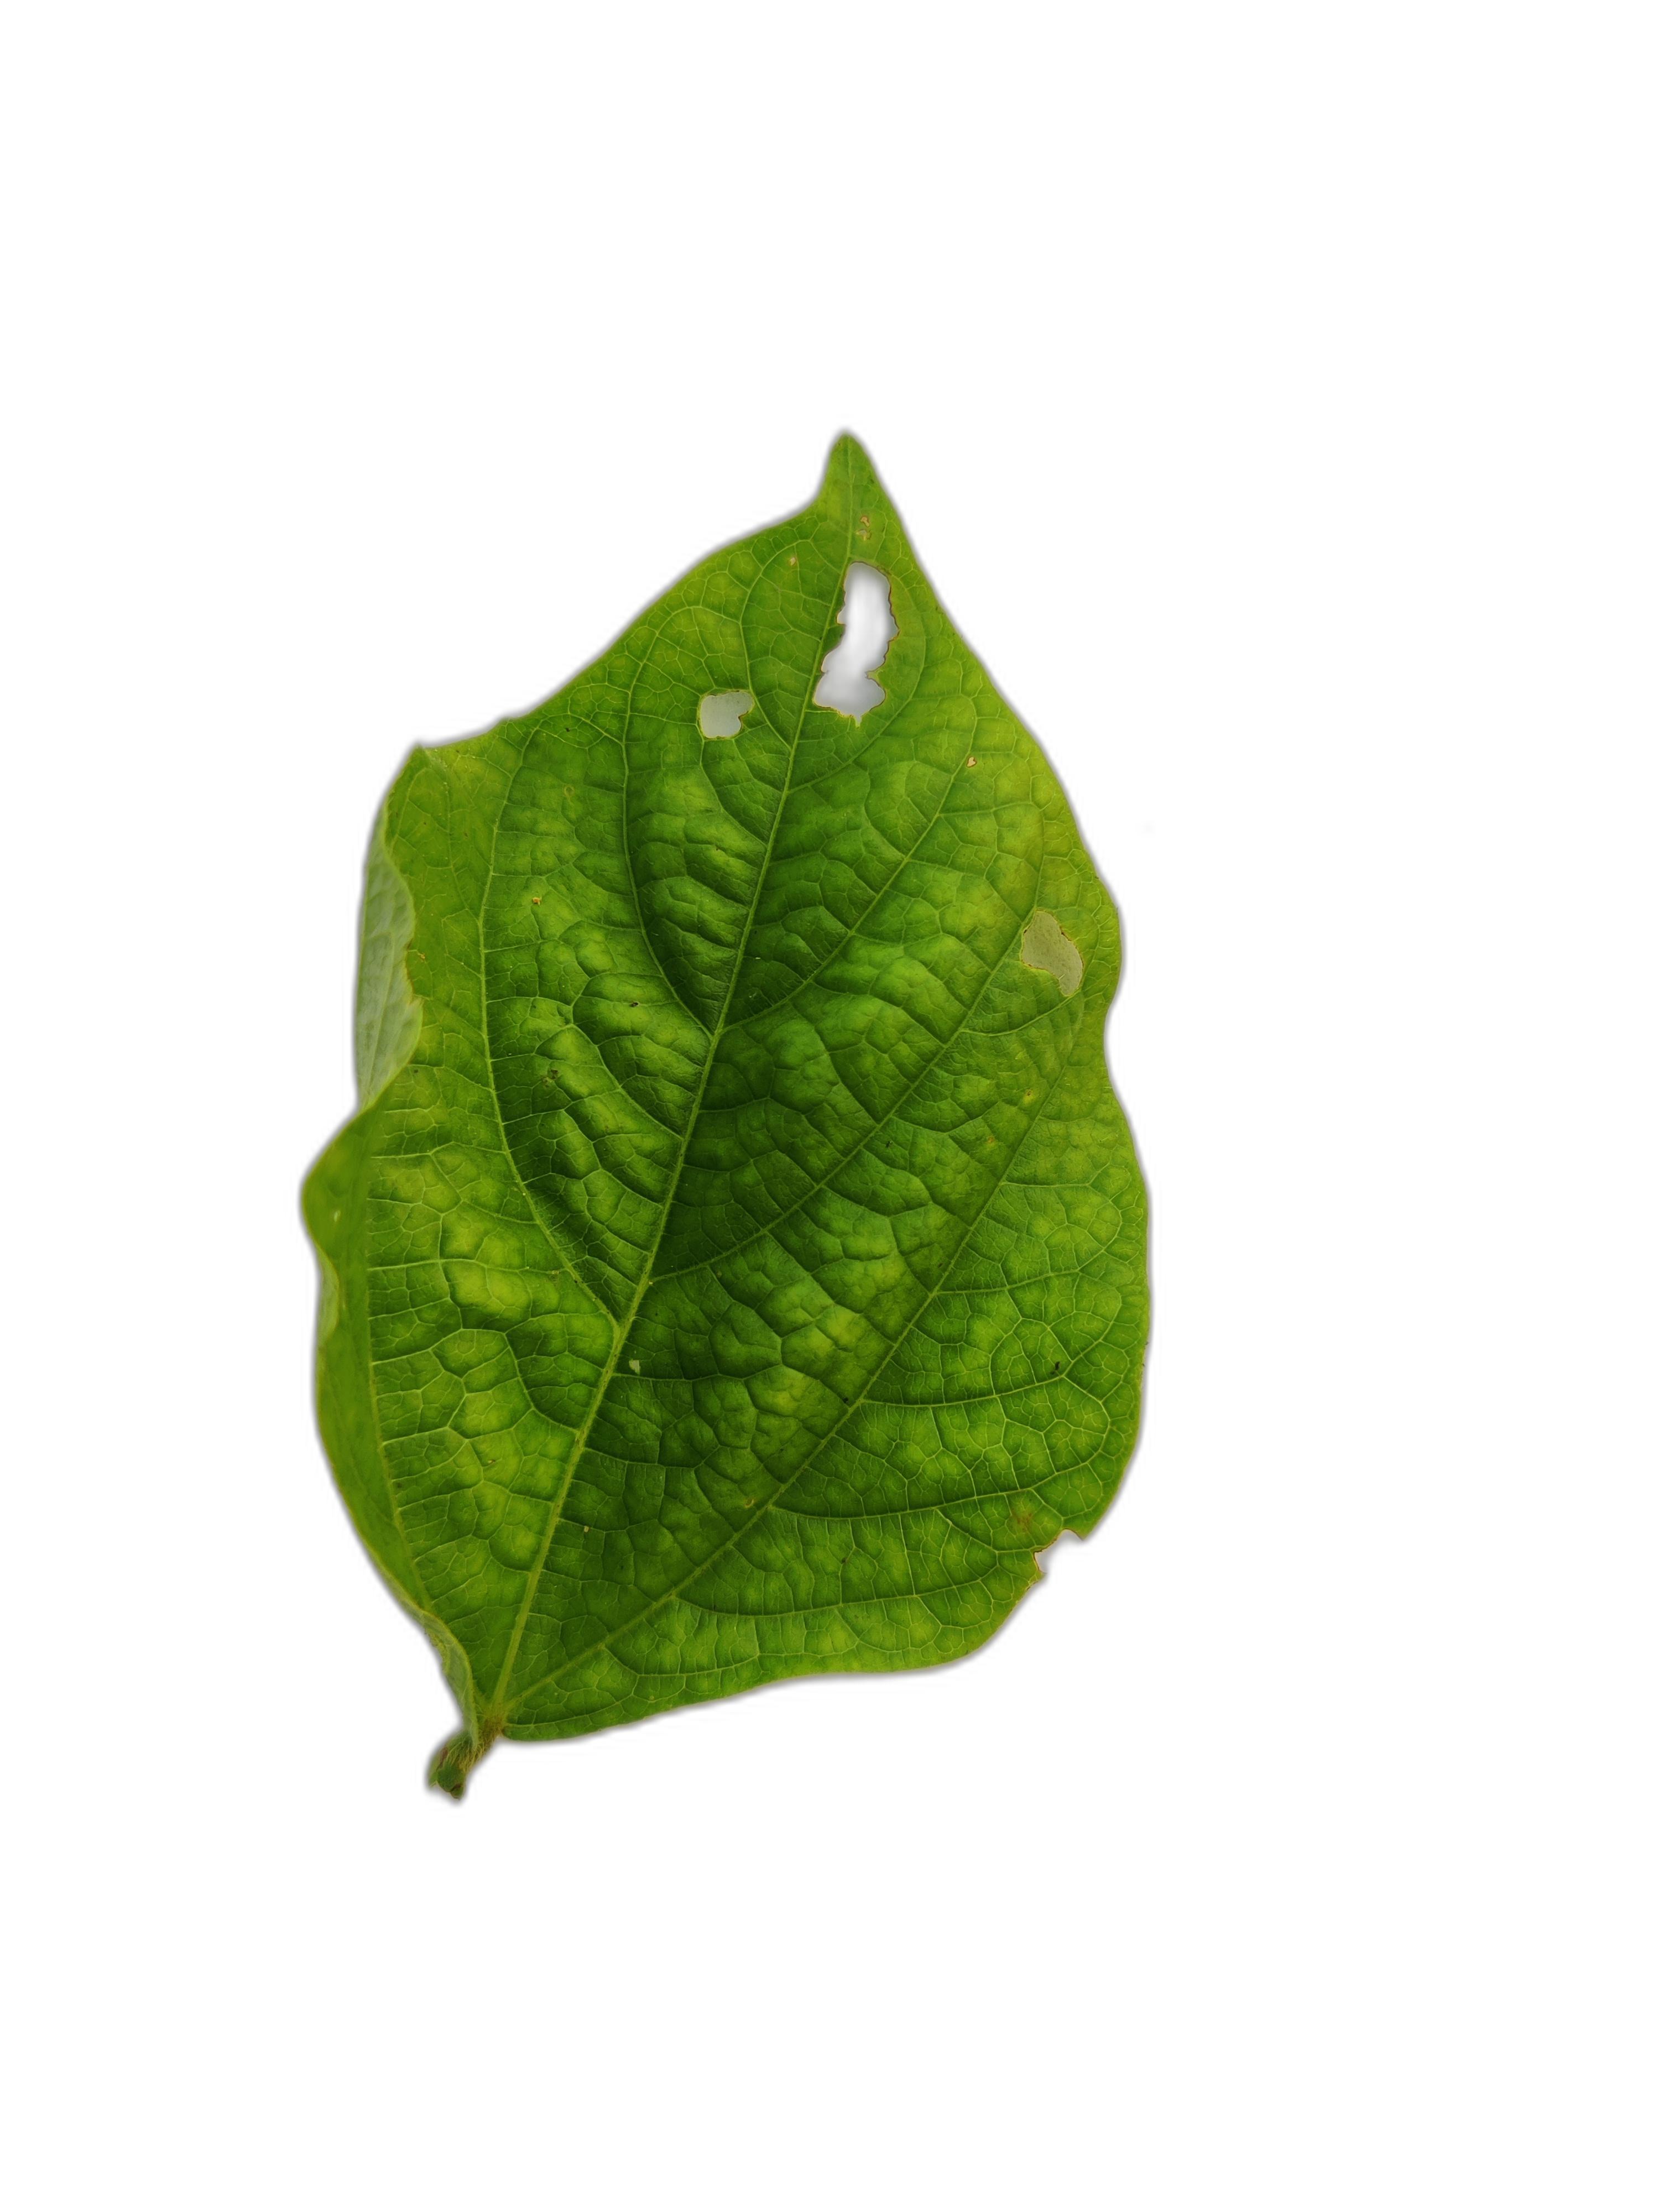
Label: Leaf Crinkle